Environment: real
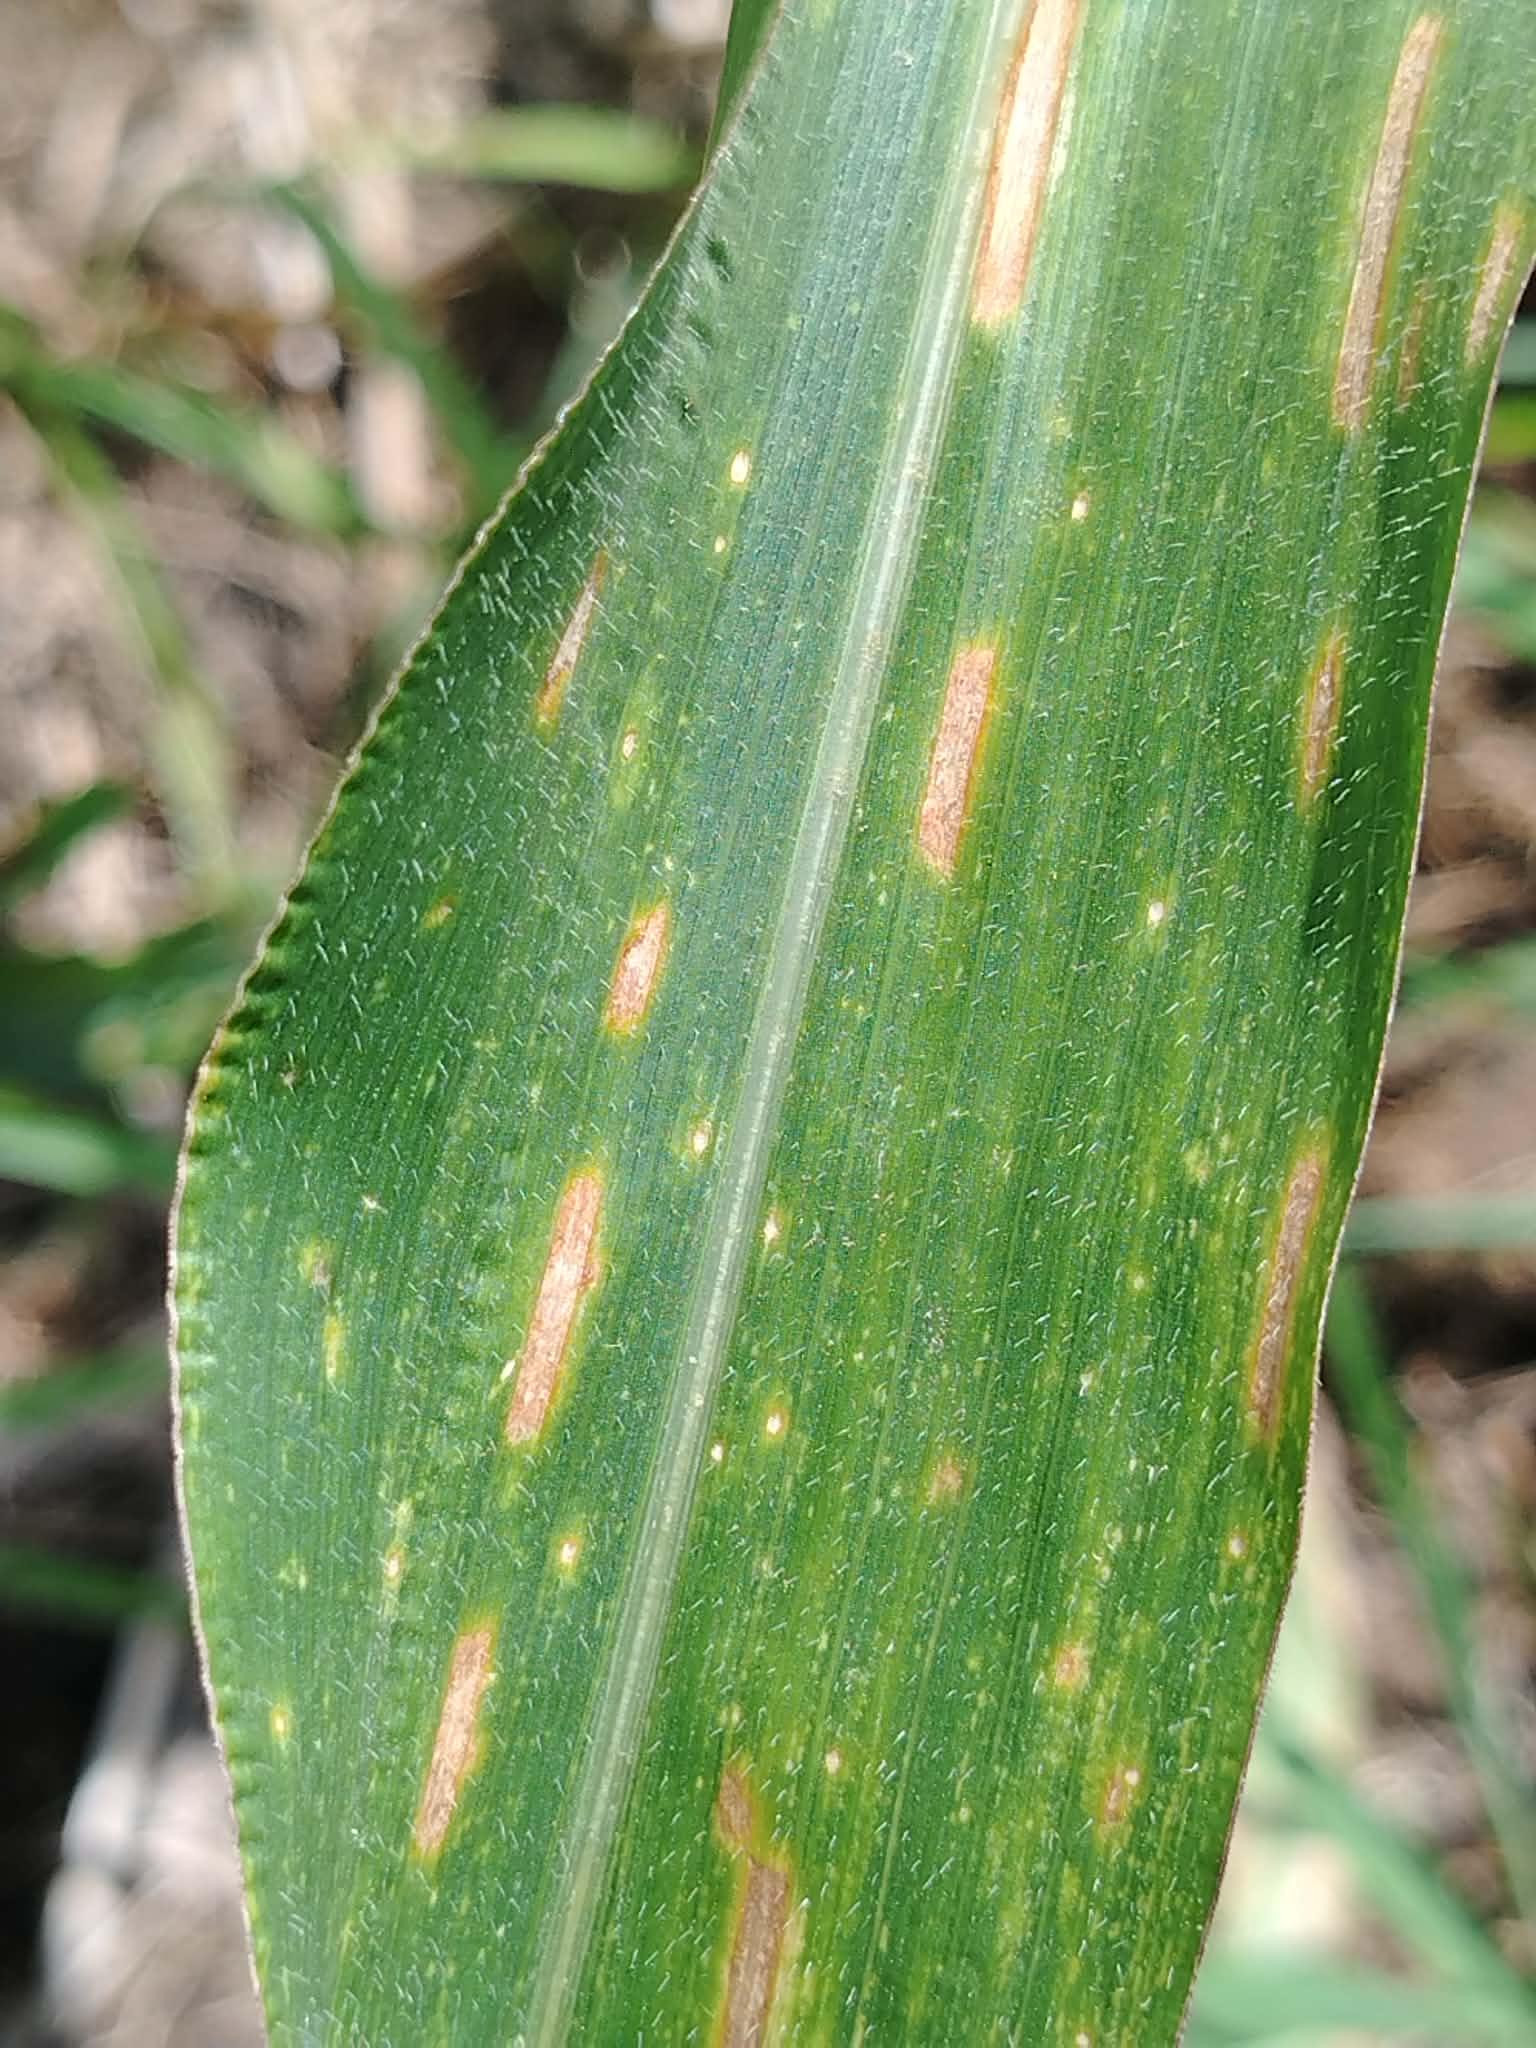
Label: gray_leaf_spot